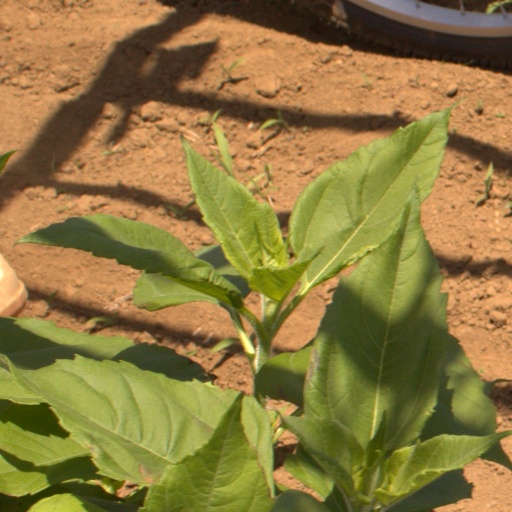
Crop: Jerusalem artichoke